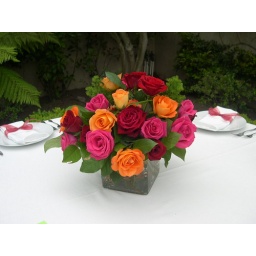
Assorted roses in square glass